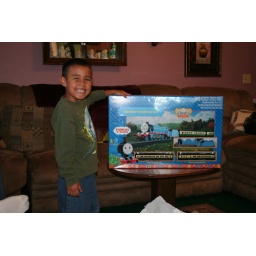
It was set up and running on the floor in four minutes and thirteen seconds.